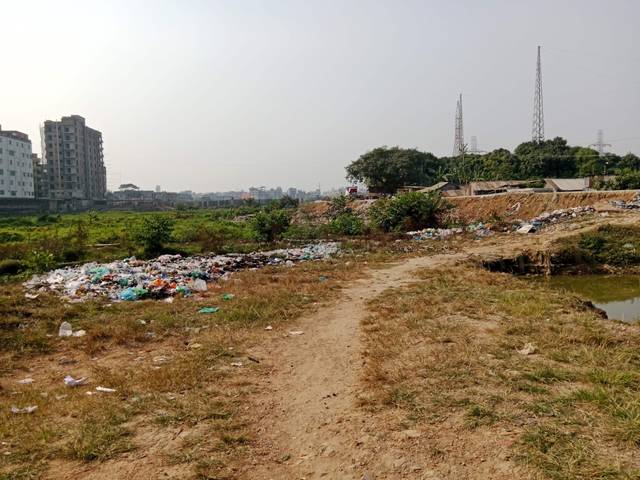
Region: Bangladesh
Coordinates: 23.829, 90.361